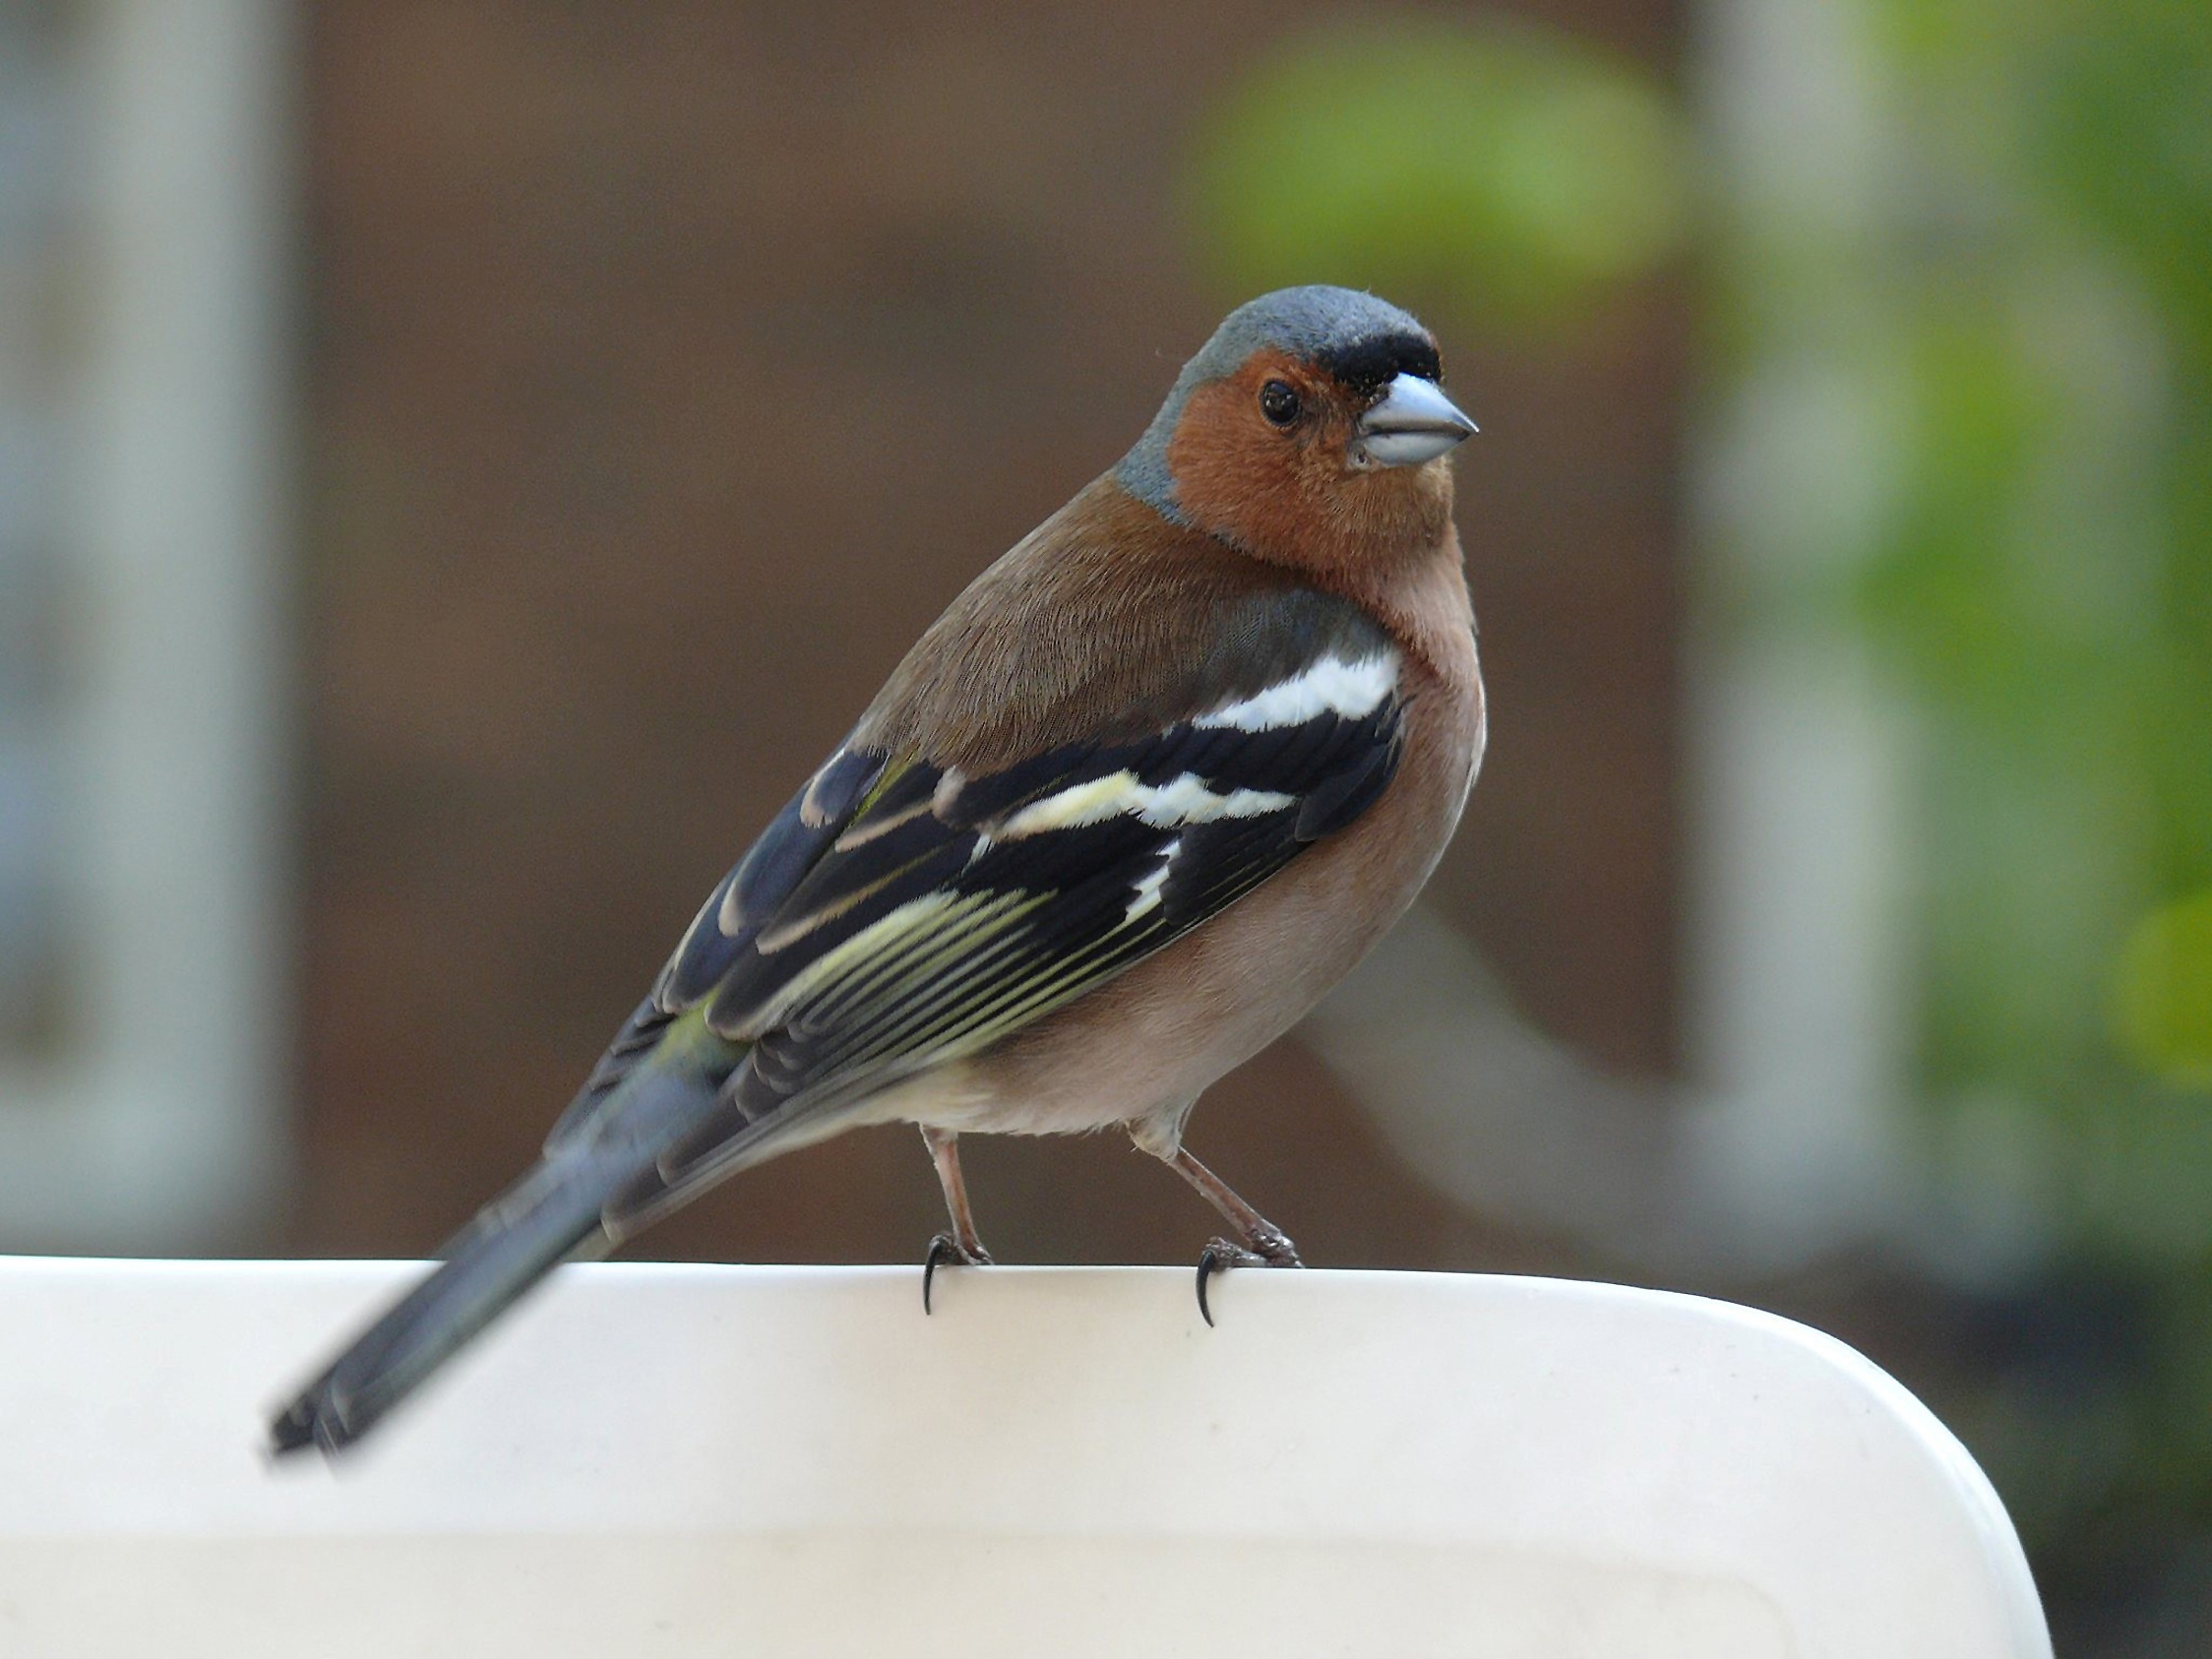
nature, bird, animal, wildlife, food, beak, garden, feather, fauna, plumage, poultry, songbird, feeding, fields, vertebrate, sparrow, finch, wild bird, greenfinch, brambling, chaffinch, sperling, fringilla coelebs, quill, house sparrow, garden bird, old world flycatcher, winter feeding, perching bird, emberizidae